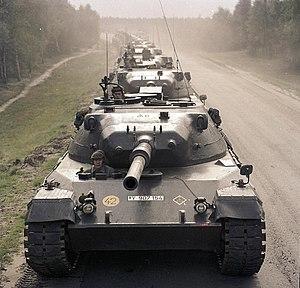
La Bundeswehr est l'armée nationale de la République fédérale d’Allemagne depuis 1955. Les forces armées de la Fédération sont contrôlées en temps de paix par le ministère de la défense. Le ministre de la défense est le seul civil qui peut donner des ordres aux militaires, ce qui assure le primat du politique sur le militaire.